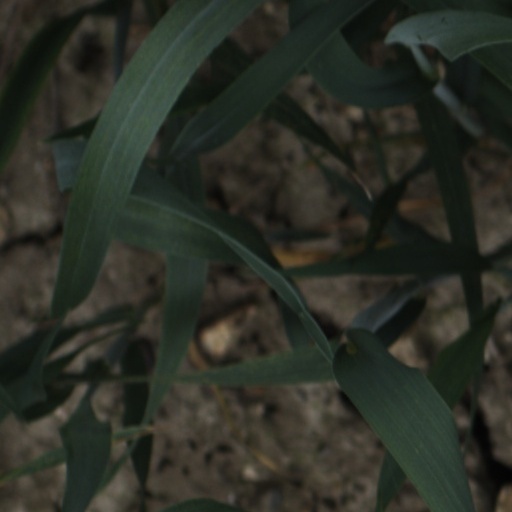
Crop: wheat